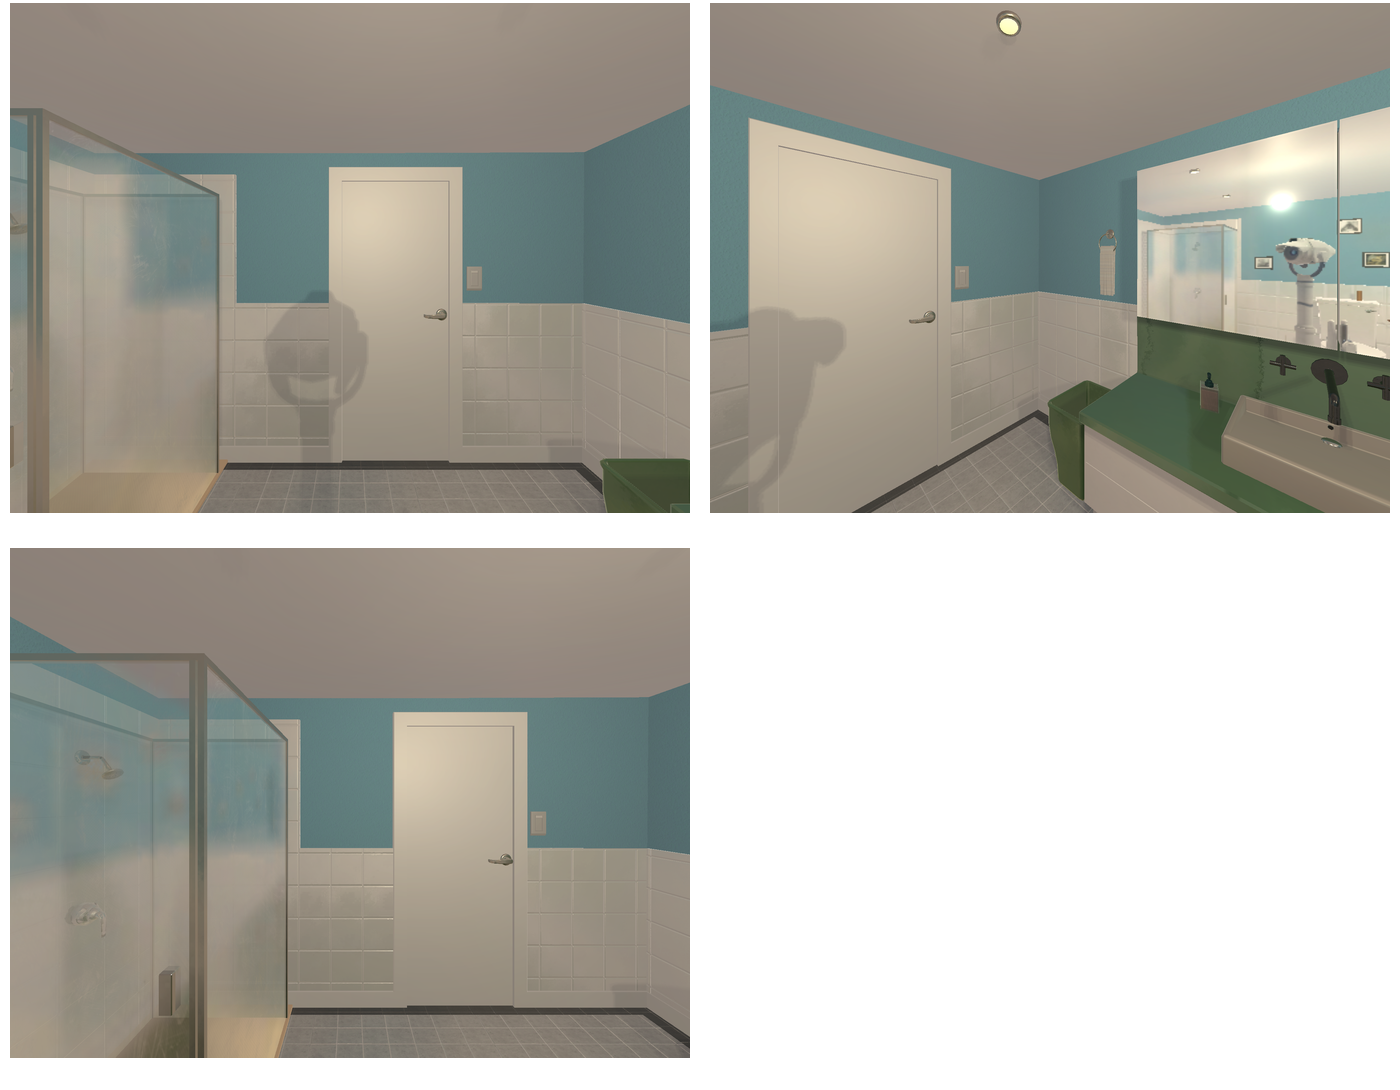Task instruction: Open the door.
Answer: {"task_instruction": "Open the door.", "nodes": ["handle", "door"], "edges": [{"functional_relationship": "openorclose", "object1": "handle", "object2": "door", "spatial_relations": ["in_front_of", "right_of", "lower_than"], "is_touching": true}], "action_type": "pull", "function_type": "open_close_control"}